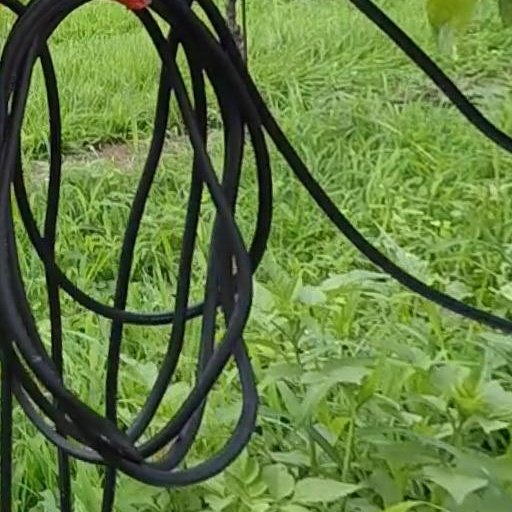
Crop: grape